Village

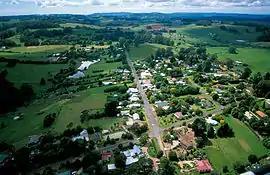
The village of Burrawang in New South Wales, Australia

In Bulgaria, the different types of "sela" vary from a small selo of 5 to 30 families to one of several thousand people. According to a 2002 census, in that year there were 2,385,000 Bulgarian citizens living in settlements classified as "villages". A 2004 Human Settlement Profile on Bulgaria conducted by the United Nations Department of Economic and Social Affairs stated that: